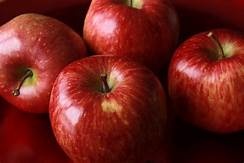
Label: apple